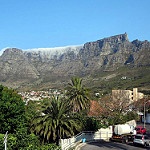
Label: mountain